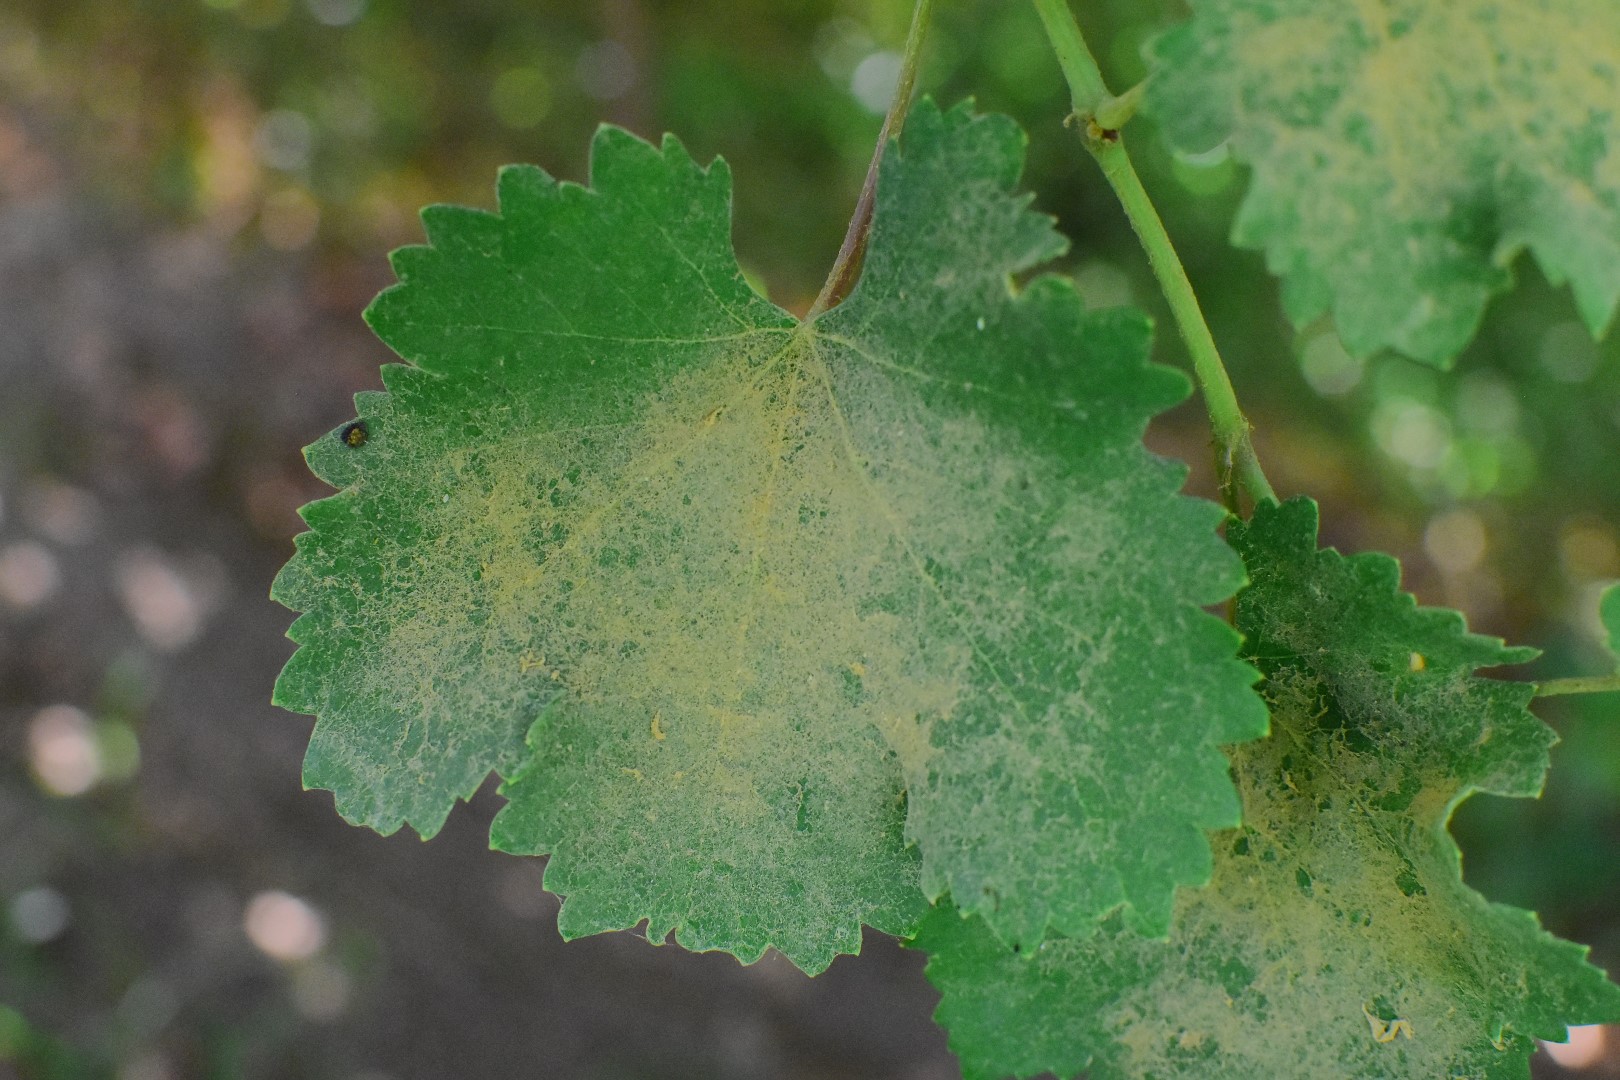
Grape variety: Deas Al-Annz